Bagmati River

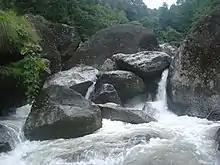
A view of Bagmati river at Sundarijal

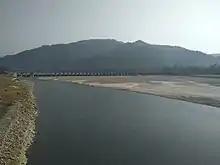

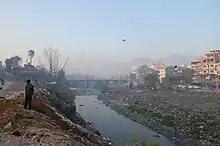
Pollution in Bagmati river in Kathmandu valley

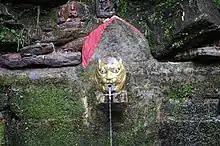
Bāghdwār

The basin of the Bagmati river, including the Kathmandu valley, lies between the much larger Gandaki basin to the west and the Koshi basin to the east. These adjacent basins extend north of the main Himalayan range and cross it in tremendous gorges, in fact, the Arun tributary of the Koshi extends far into Tibet. The smaller Bagmati rises some distance south of the Himalayas. Without glacial sources, its flow is more dependent on rainfall, becoming very low during the hot season (April to early June), then peaking during the monsoon season (mid-June to mid-August). In these respects, the Bagmati system resembles the (West) Rapti system lying between the Gandaki basin and the Karnali basin in the far west of Nepal.